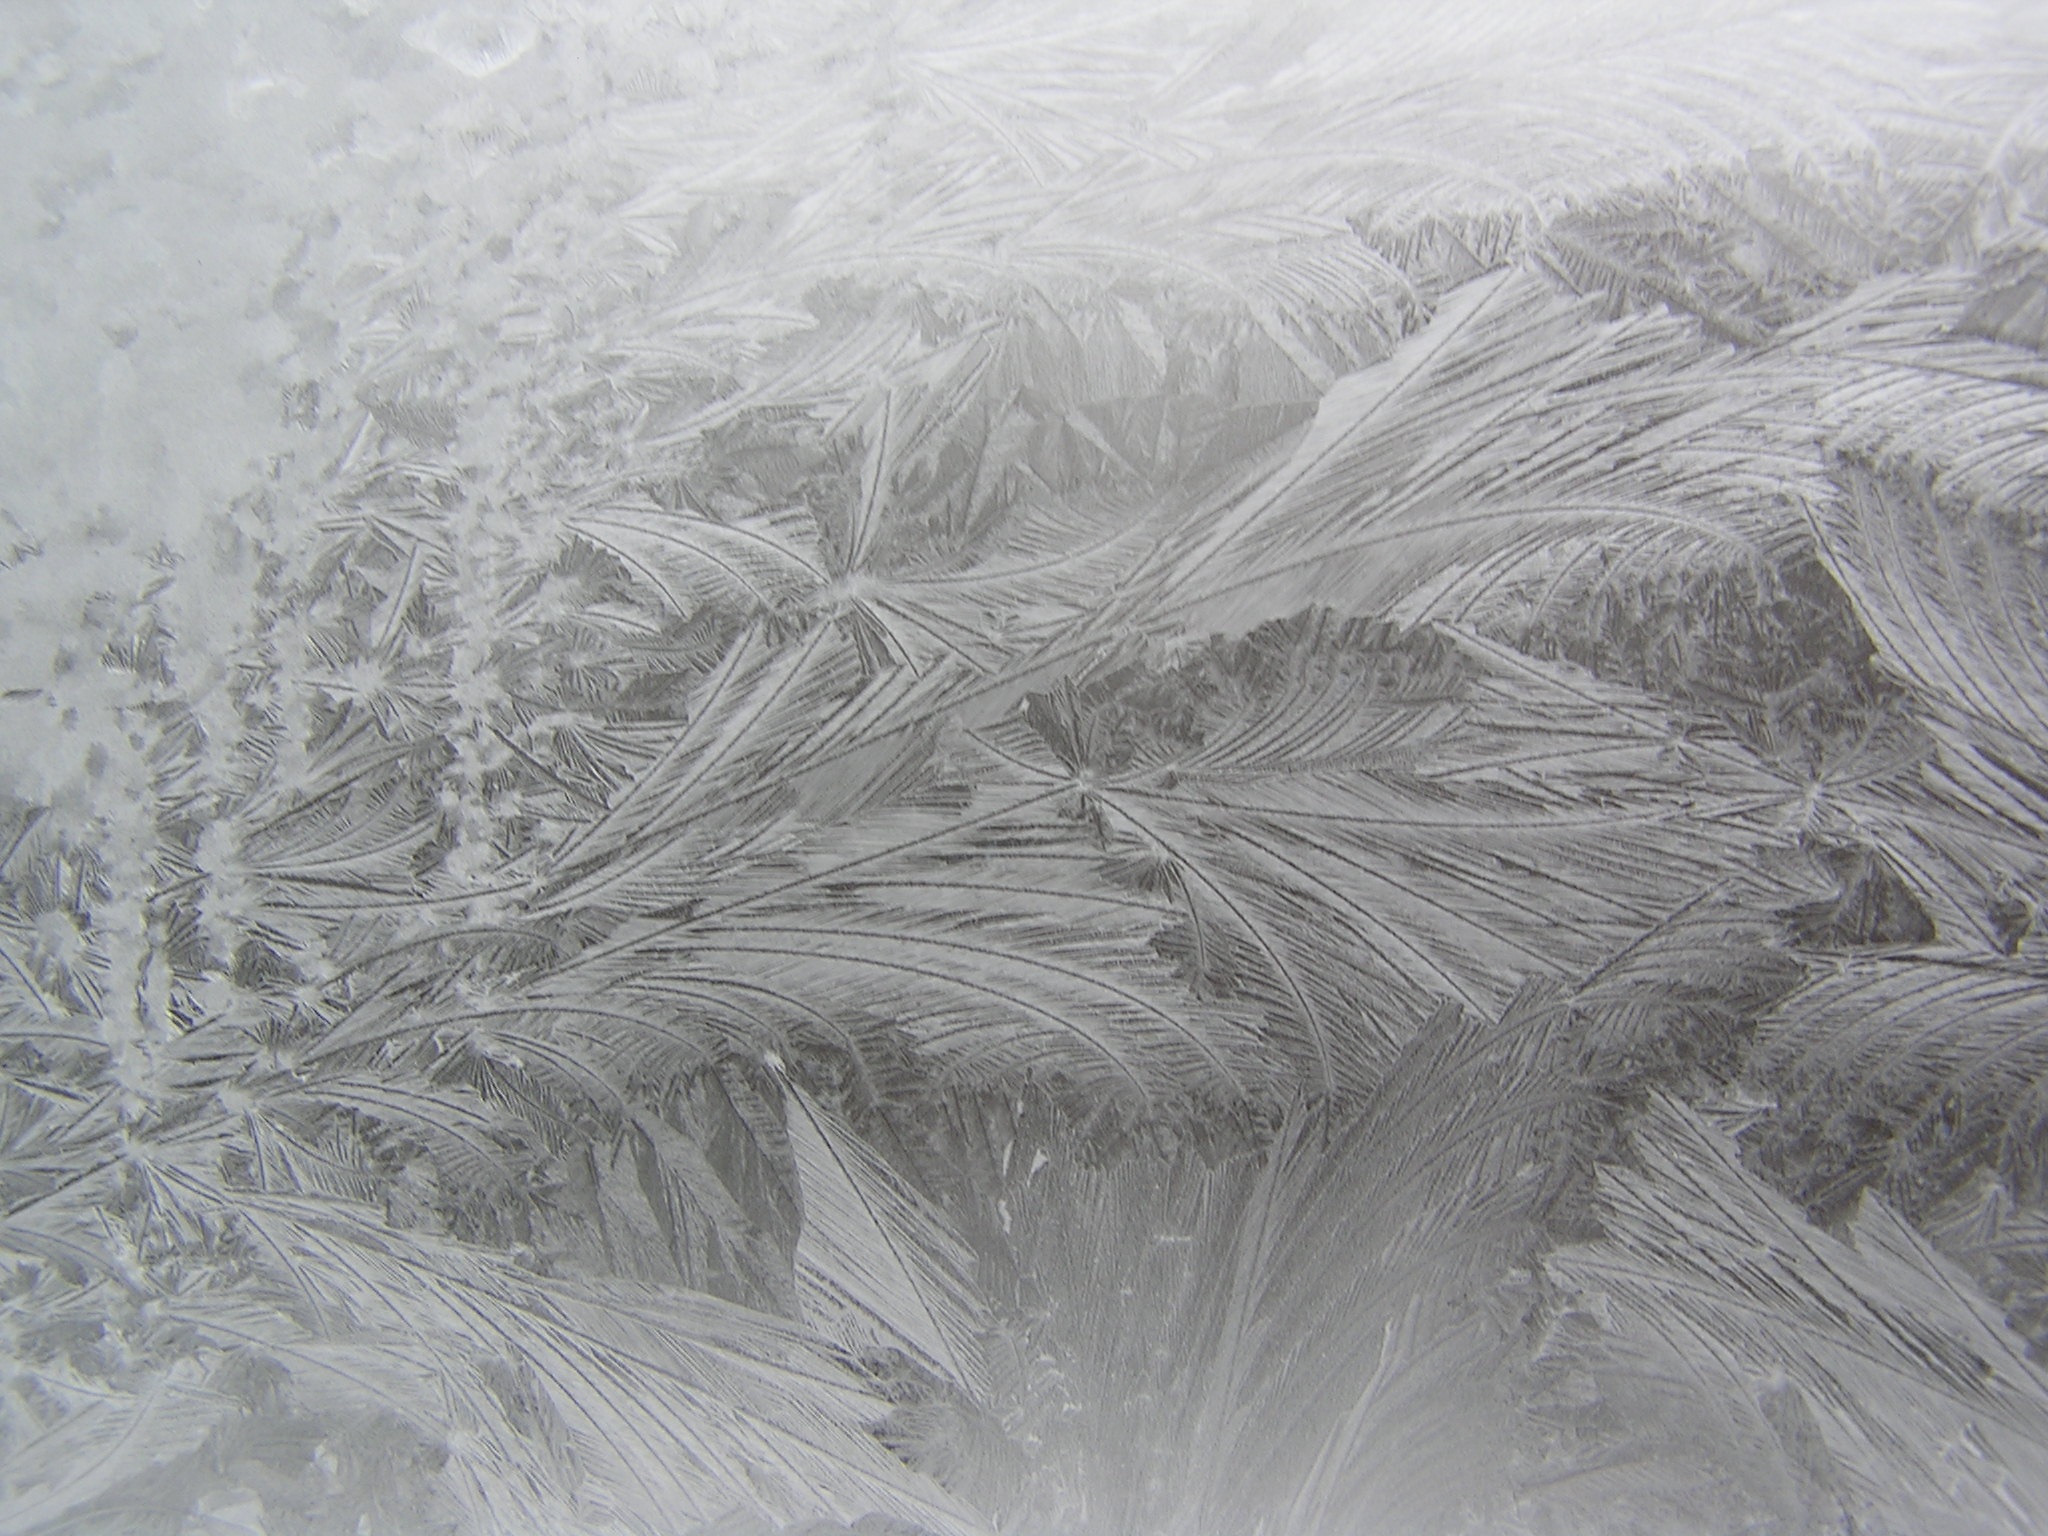
sand, snow, winter, white, wave, wind, frost, ice, weather, sketch, drawing, icing, blizzard, freezing, grass family, winter window, frost on the window